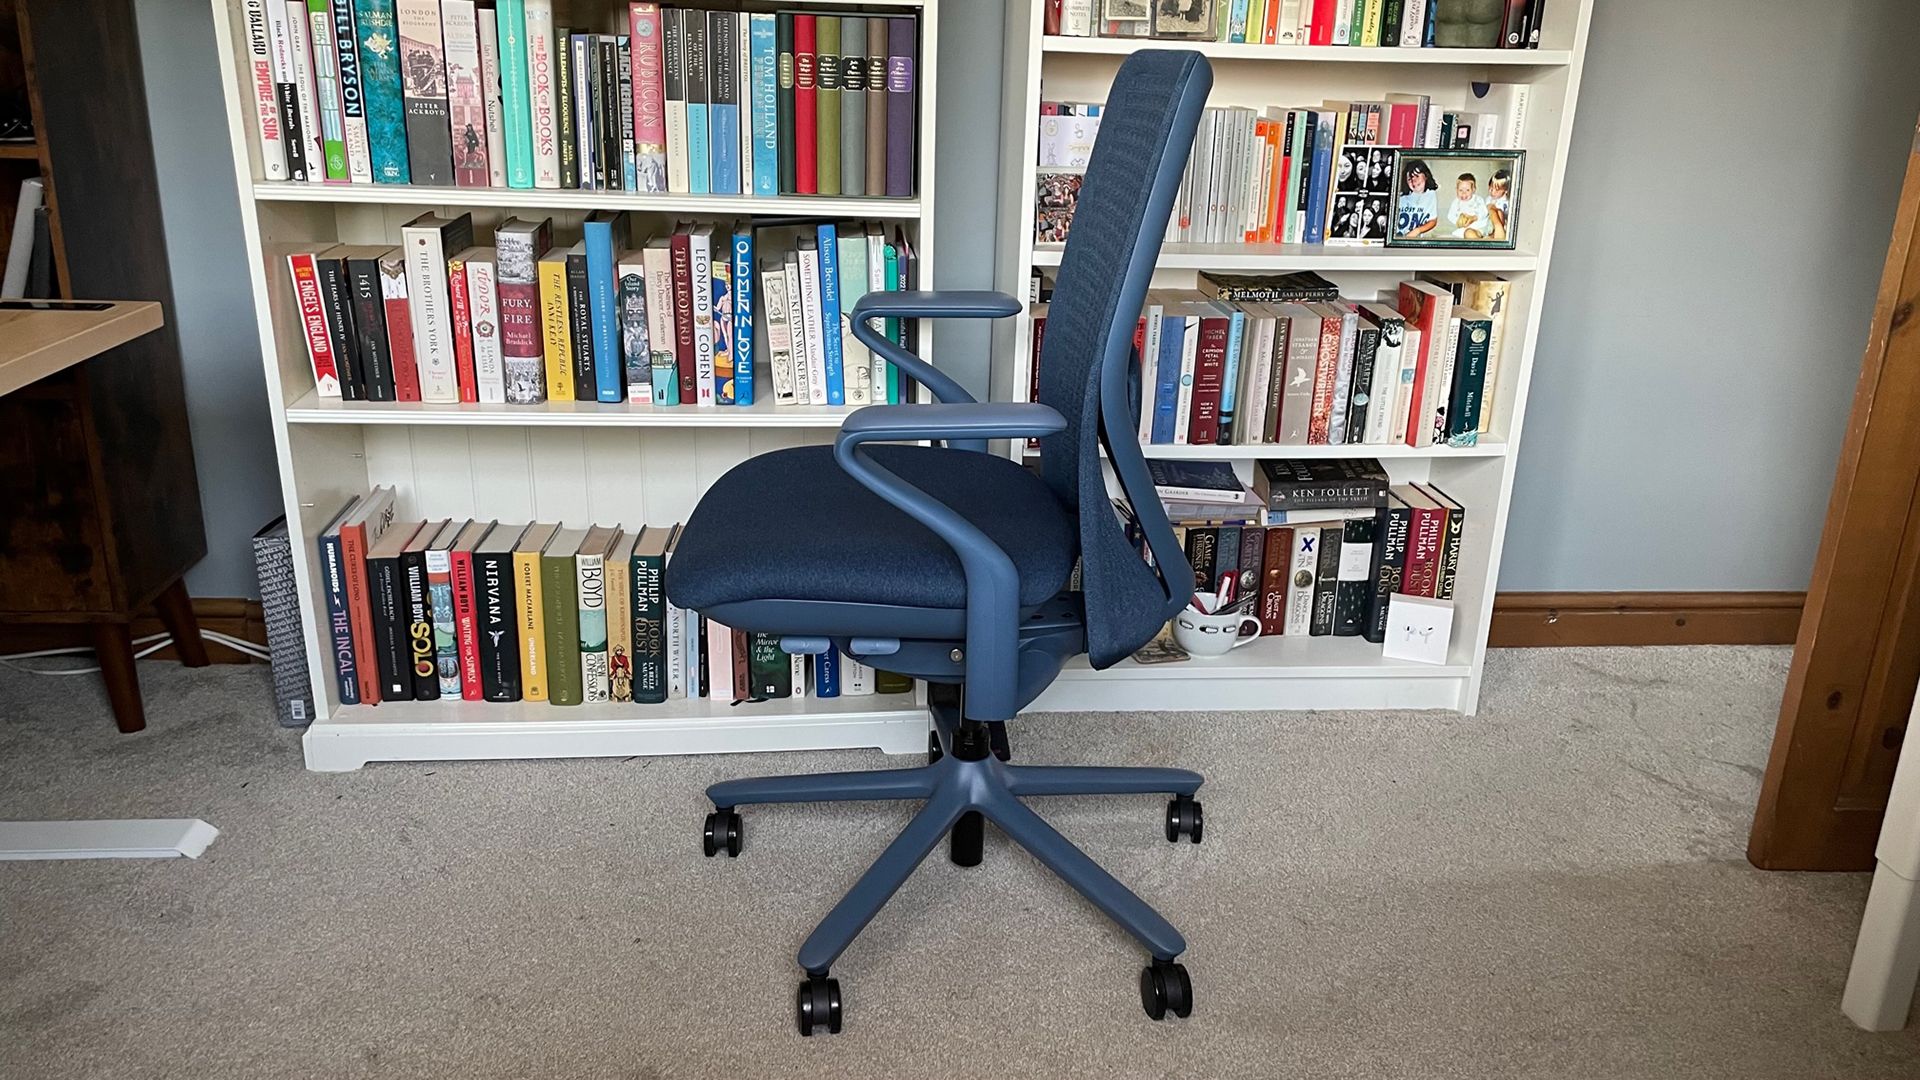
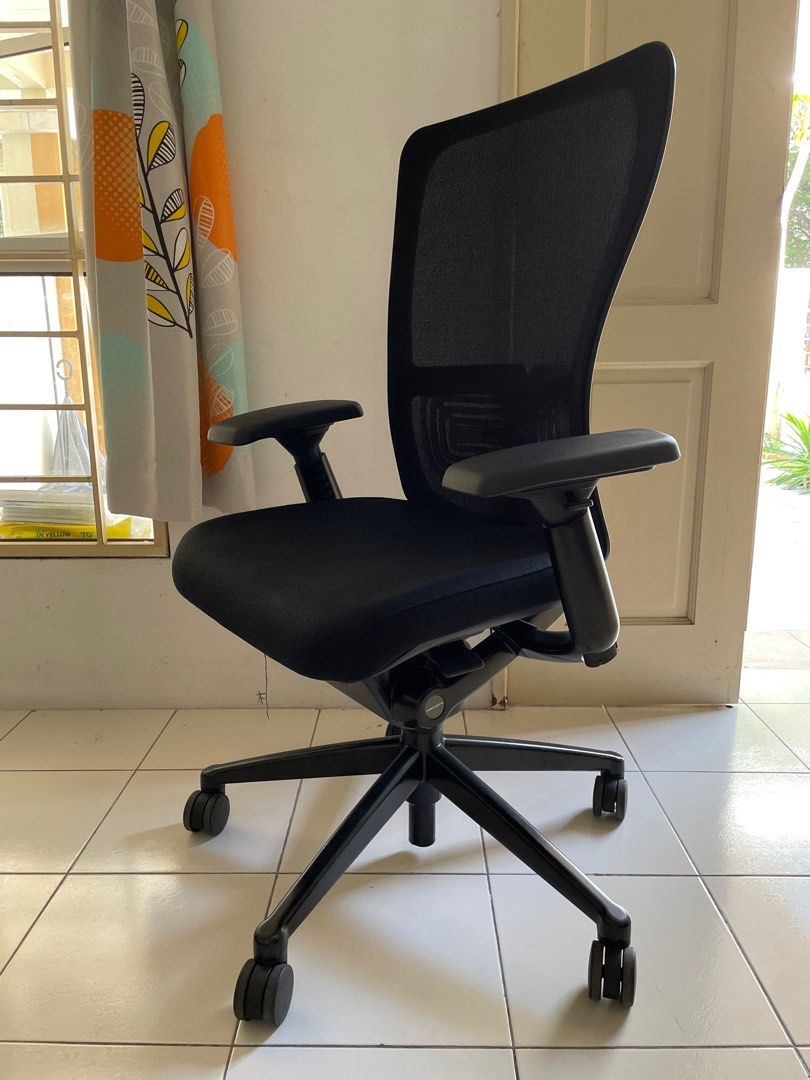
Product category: items_chair
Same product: no